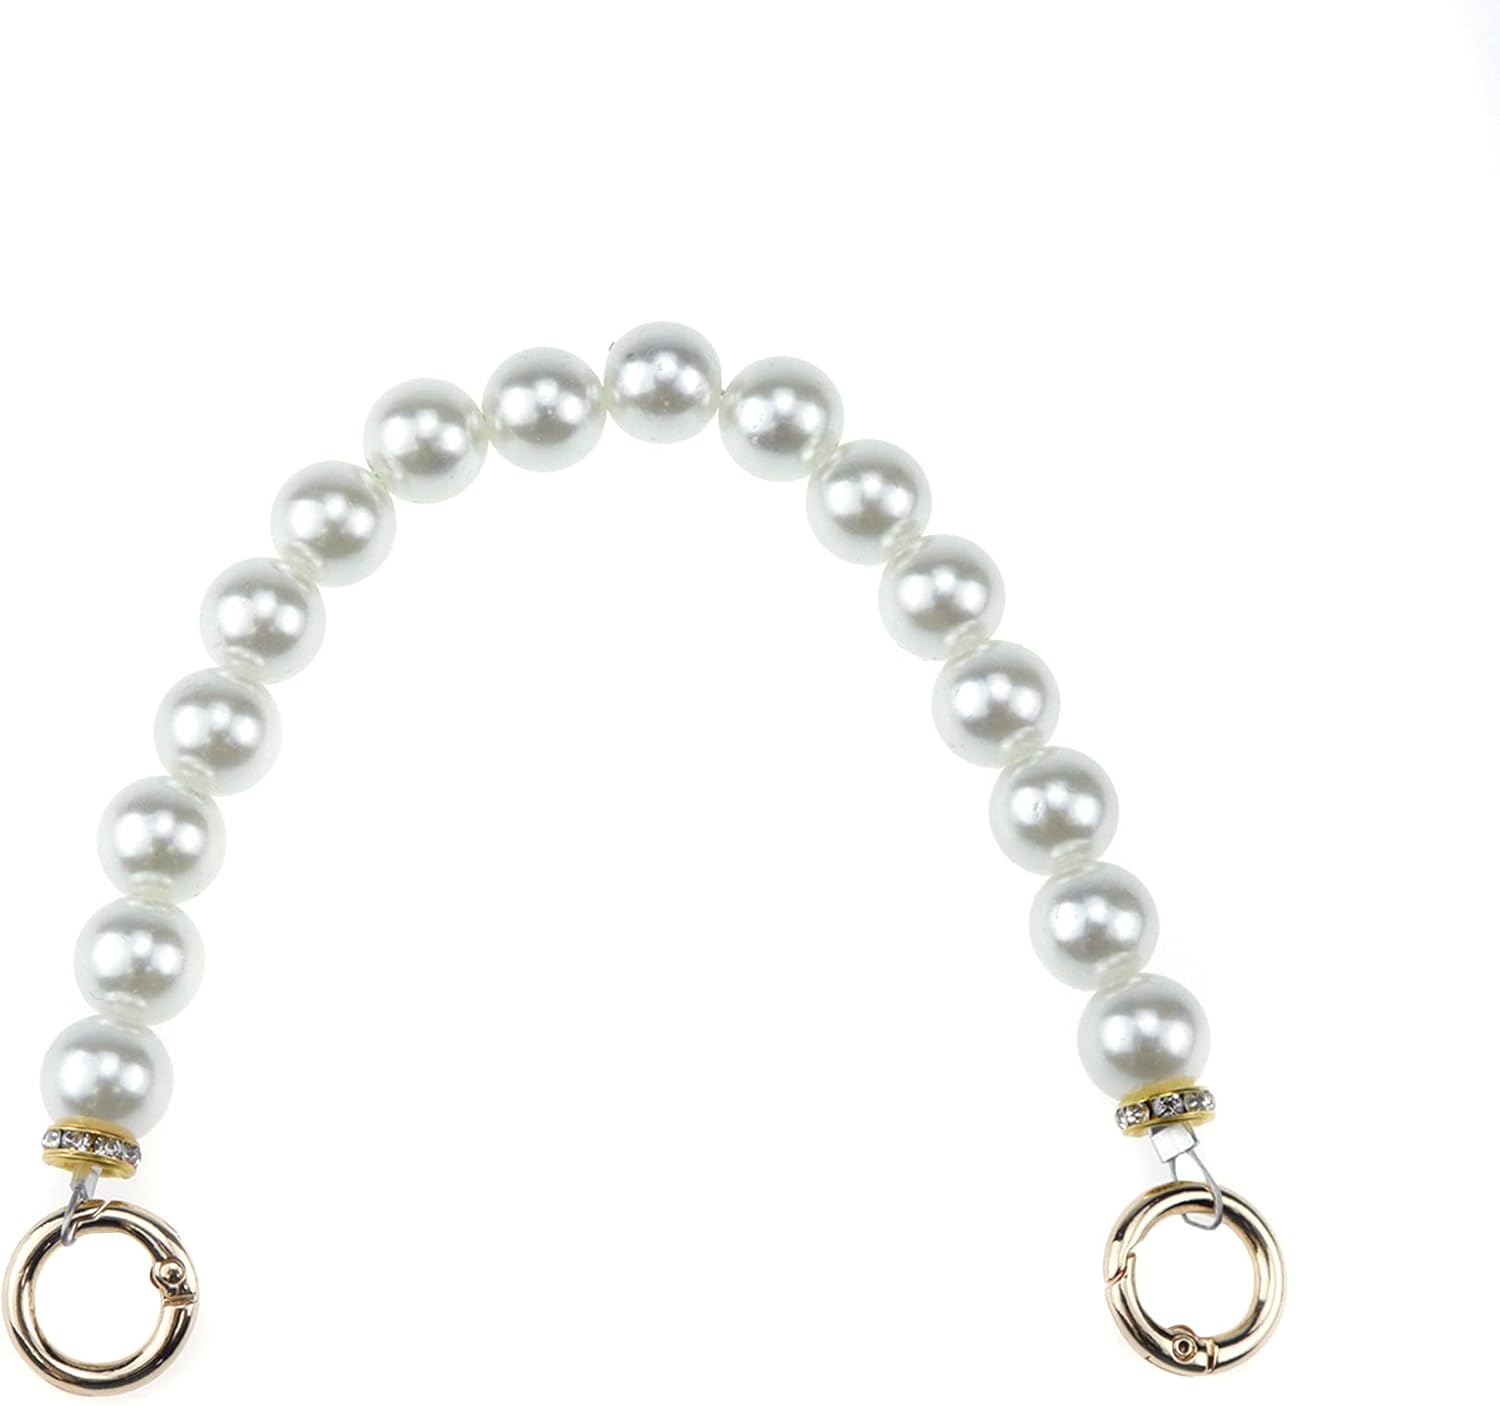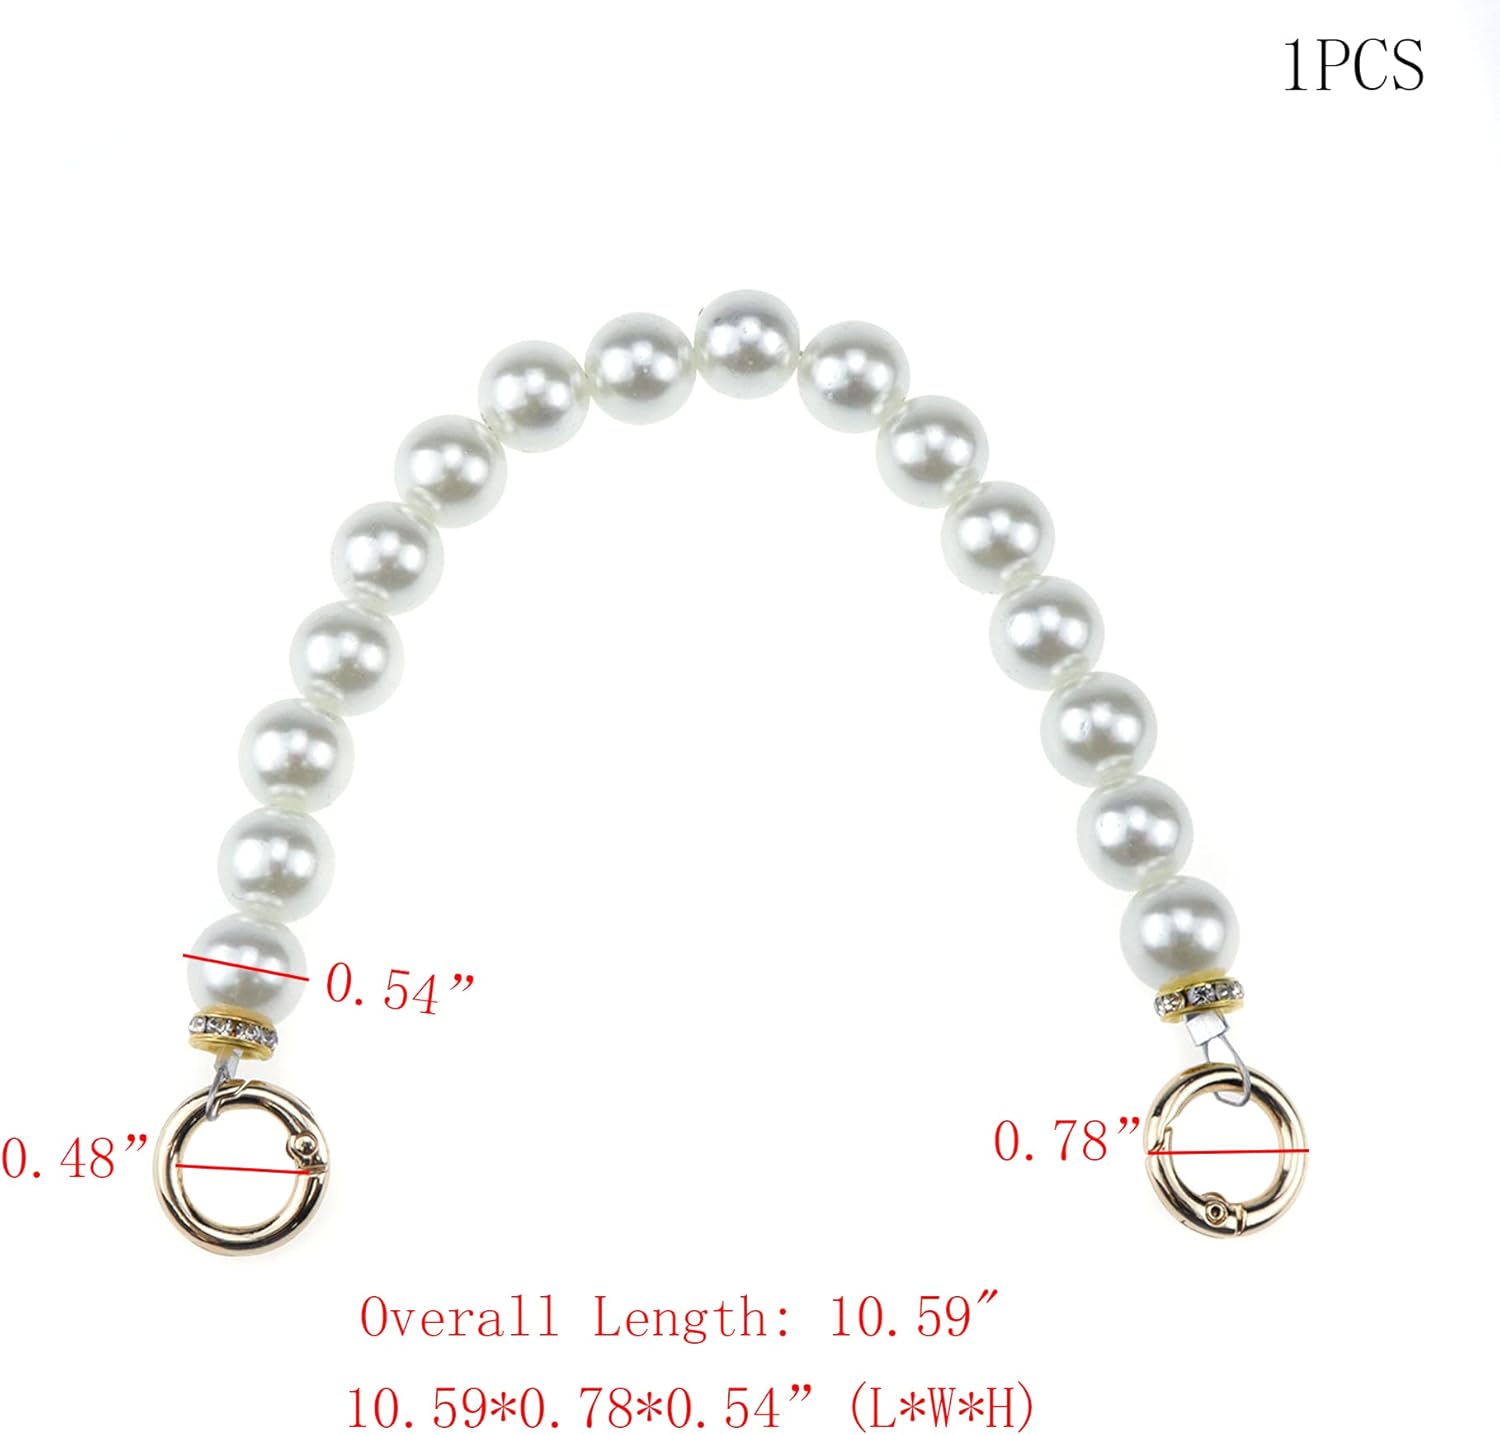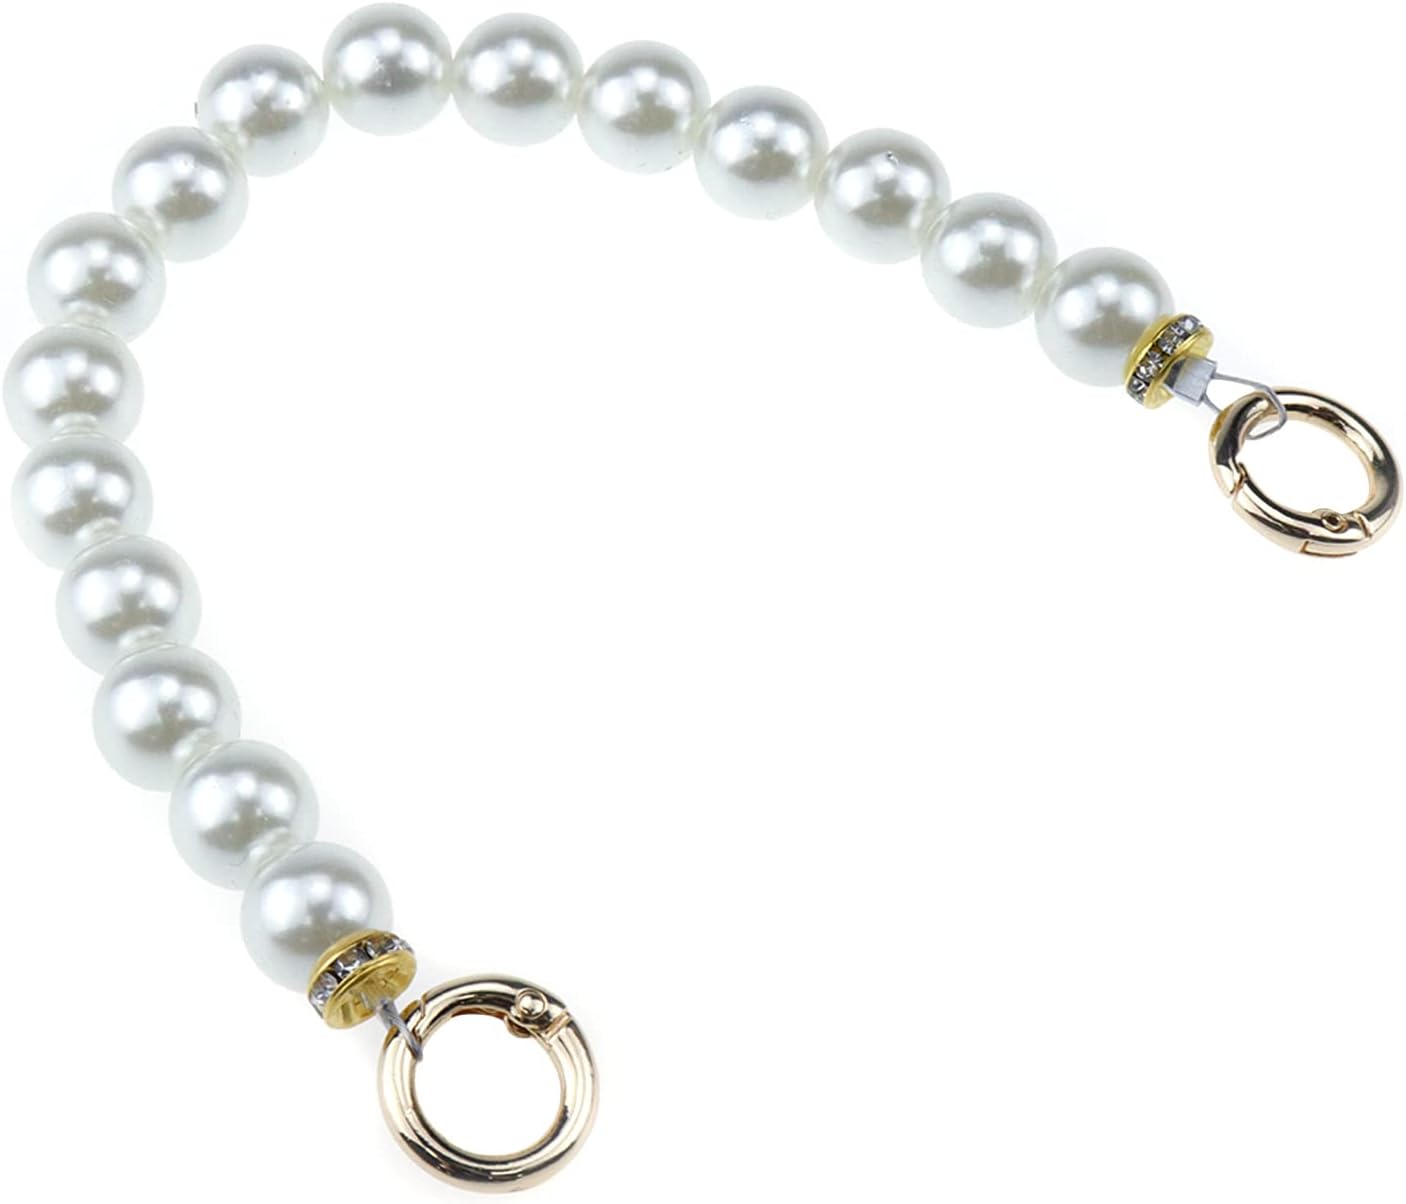
Faotup 1PCS 10.59" Pearl Bead Handle Chain,Pearl Bead Chain Short,Pearl Chain Purse Strap,Pearl Replacement Purse Strap,White,10.59×0.78×0.54inches
Category: Arts, Crafts & Sewing
This product is pearl bead handle chain.This product is used to replace broken shoulder straps of crossbody bag, and it also can also be used to diy bags. Product name:Faotup Pearl Bead Handle Chain Material:Artificial pearl, Metal Color:White Package Weight:37g Size:10.59×0.78×0.54inches(L×W×H) Ring inner diameter:0.48 Please see the picture for detailed size Package contains:1PCSx pearl bead handle chain Due to manual measurement, please allow 1-2mm error. If you think the product you received is not suitable for you or you are not satisfied, please let us know. If you have any questions, we are more than happy to help you. ♥
Features: Package contains:1PCSx pearl bead handle chain | Overall length: 10.59 inches | Good quality: Artificial plastic pearls are consistent in size, clean in color, round and elegant, The metal material has high strength, is sturdy and durable, and is not easy to be deformed and damaged. | Product function: This product is used to replace the handle of wallets, handbags, and it can also be used for diy bags. | Easy to use:press the short part of the button into the loop, and then fasten the connection of the bag.